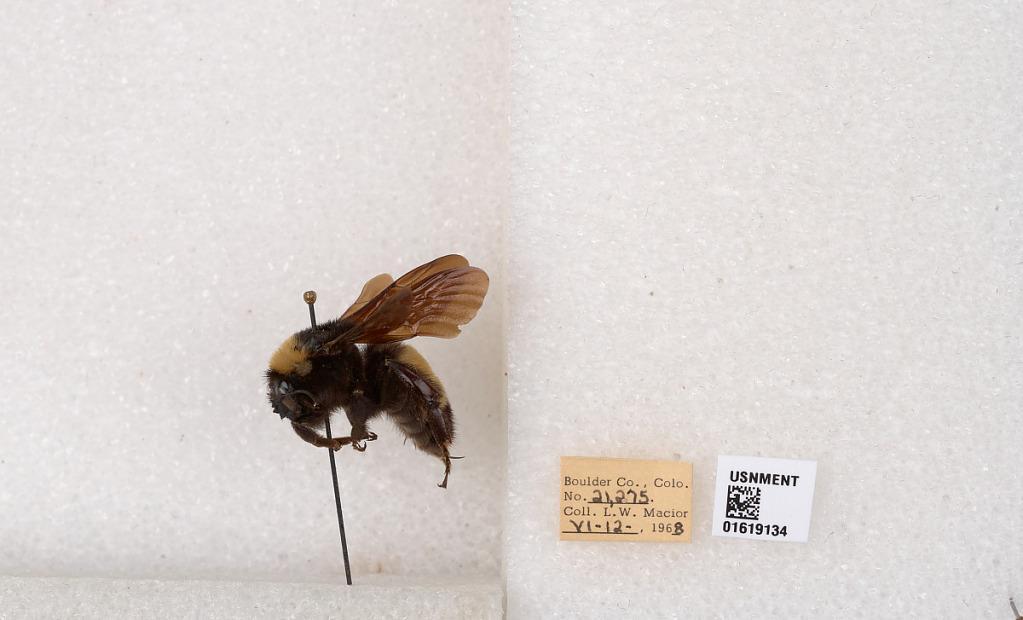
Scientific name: Bombus (Bombus) nevadensis auricormus
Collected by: L. Macior
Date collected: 1968-6-12
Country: United States
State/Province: Colorado
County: Boulder
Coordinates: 40.0925, -105.358